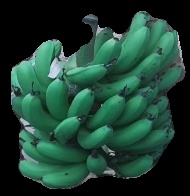
Variety: pachbale
Grade: grade3